Jun'ai Monogatari

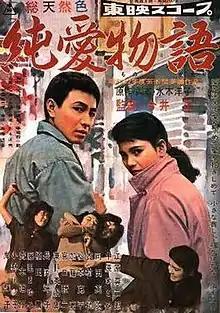
Japanese poster

is a 1957 Japanese film directed by Tadashi Imai. It was entered into the 8th Berlin International Film Festival where Imai won the Silver Bear for Best Director.